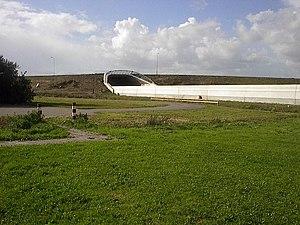
La ligne de la Betuwe, dite Betuweroute, est une ligne ferroviaire néerlandaise longue de 160 km, affectée au transport de marchandises. Elle relie le port de Rotterdam à la frontière allemande. Elle doit son nom à la région de la Betuwe qu'elle traverse.